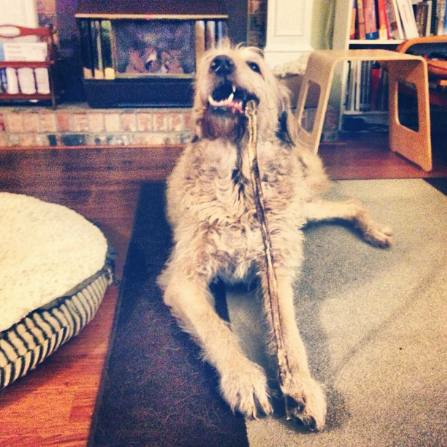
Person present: No